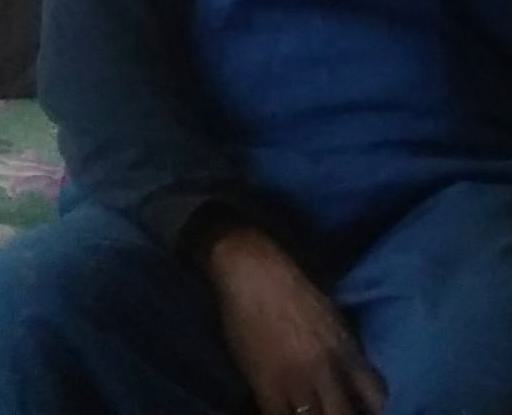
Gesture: no_gesture